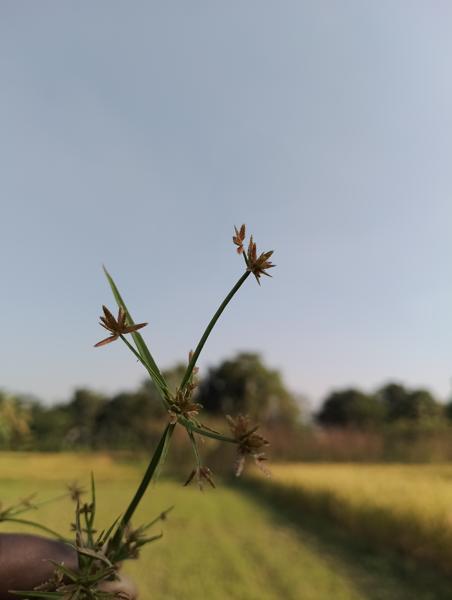
Weed species: Cyperus ochraceus